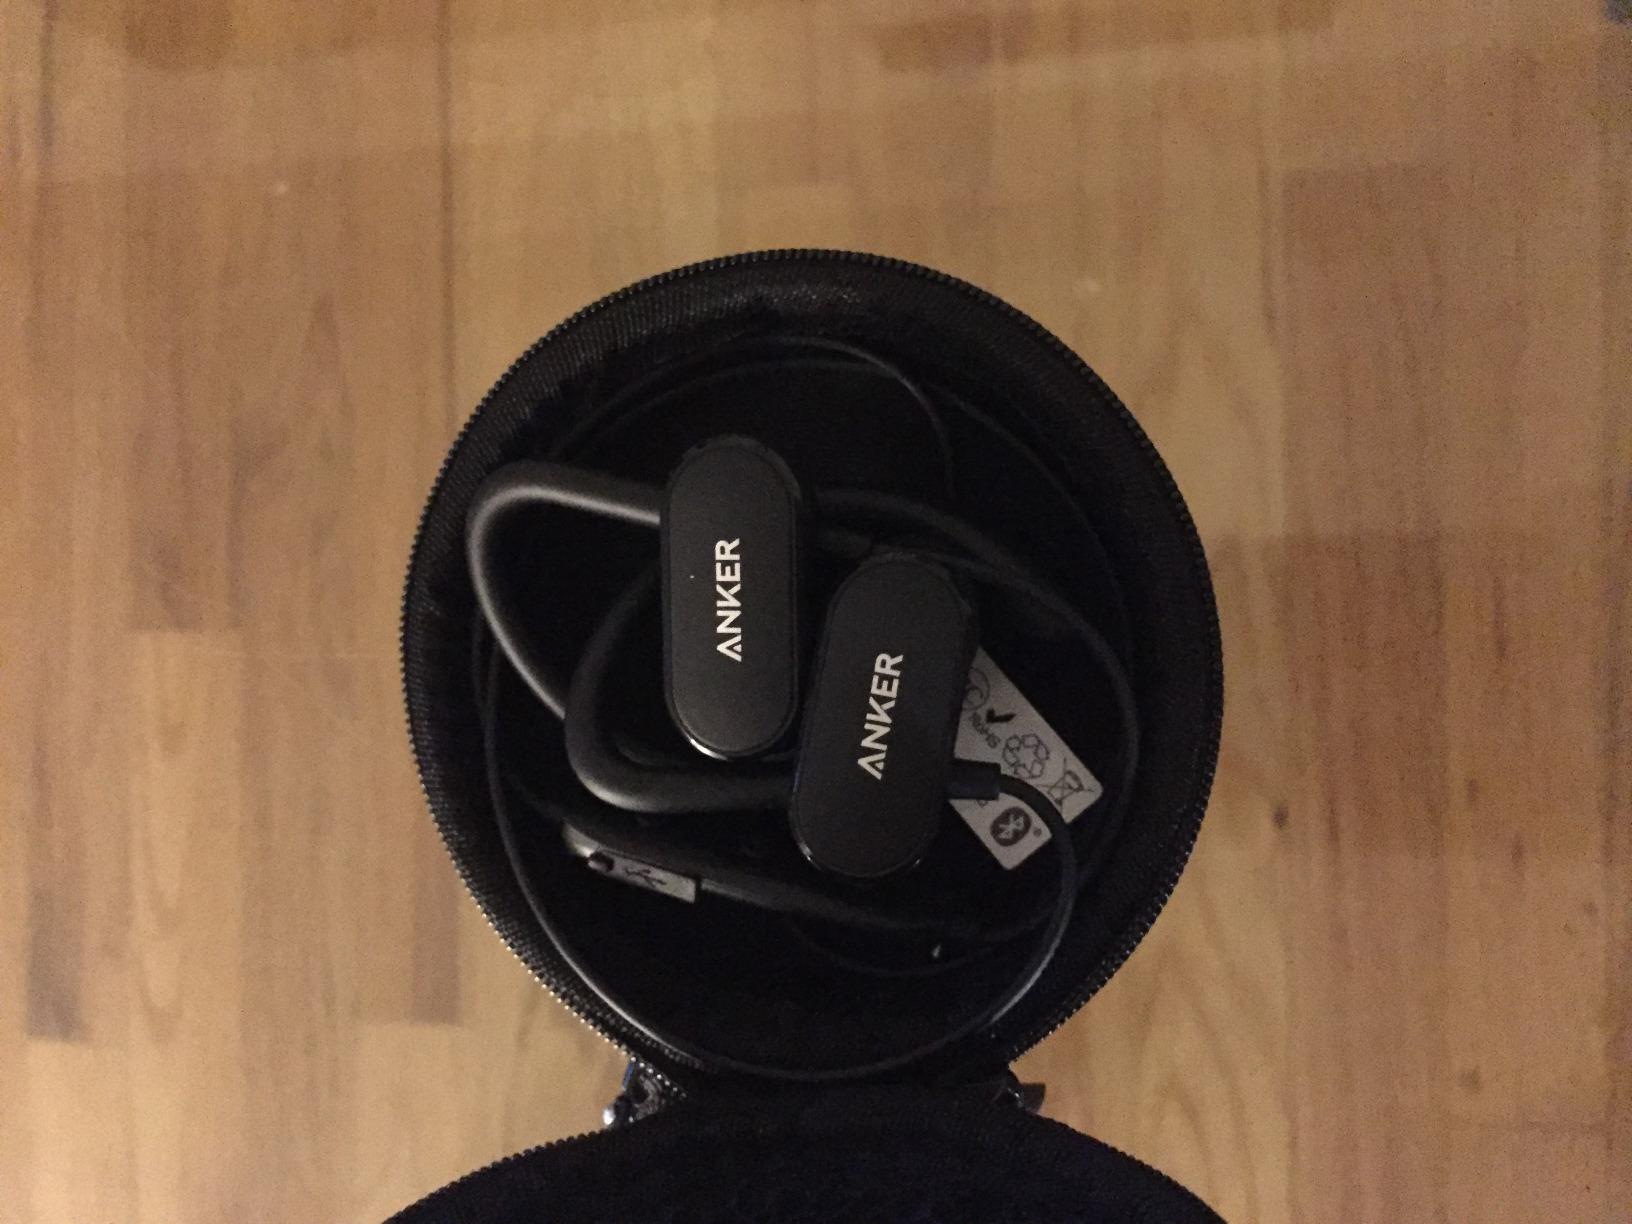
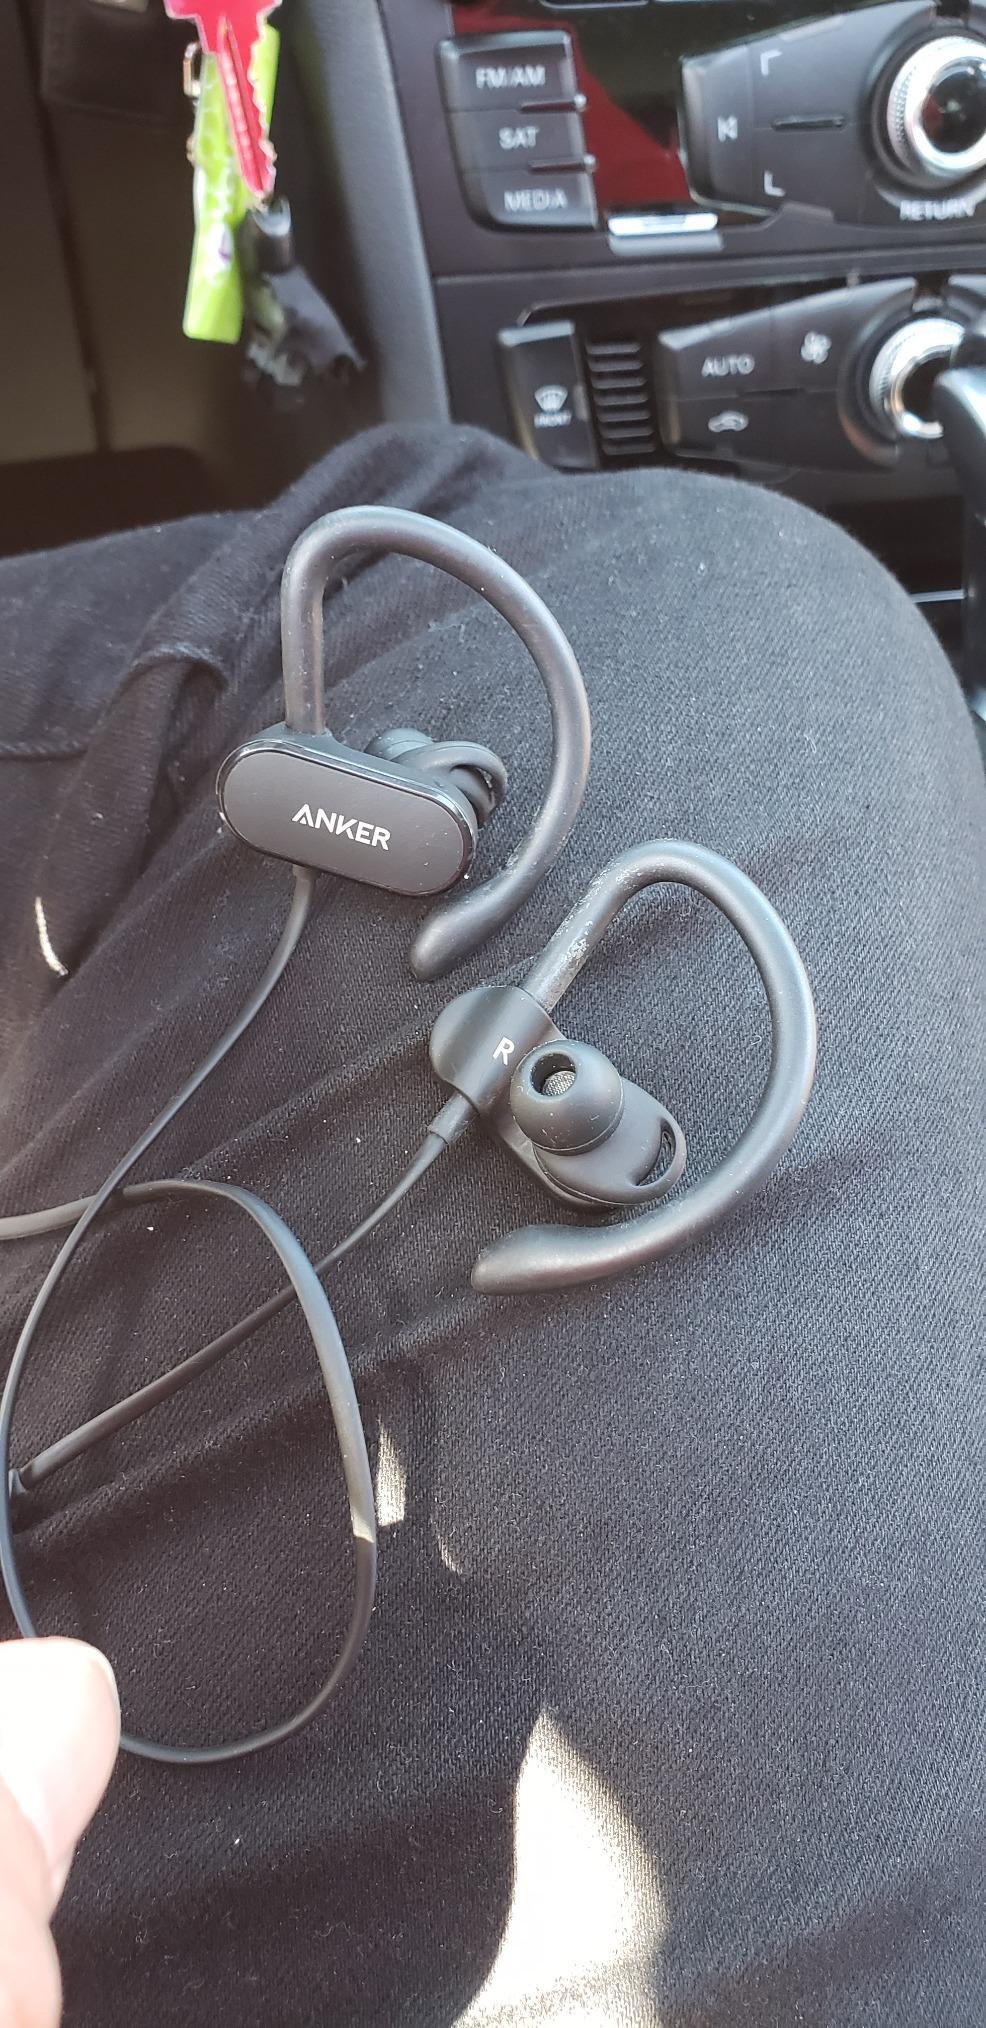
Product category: headphones
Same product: yes